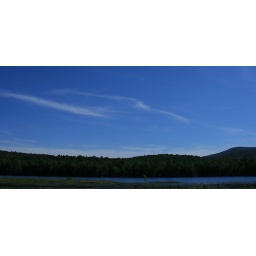
Some lake in Adirondacks. Cropped to give it a panoramic feel. (Plus there was too much plain sky :)